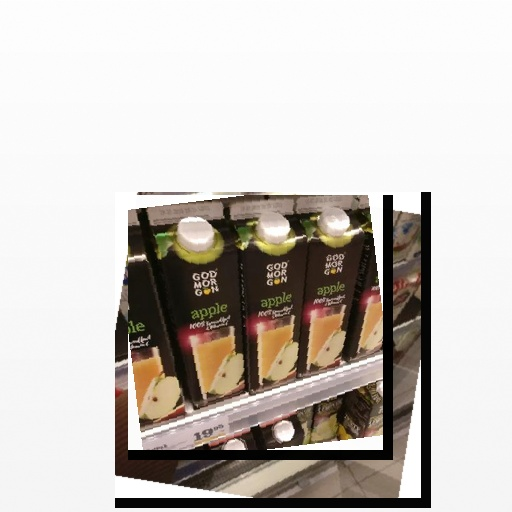
Food items: apple_juice, soyghurt